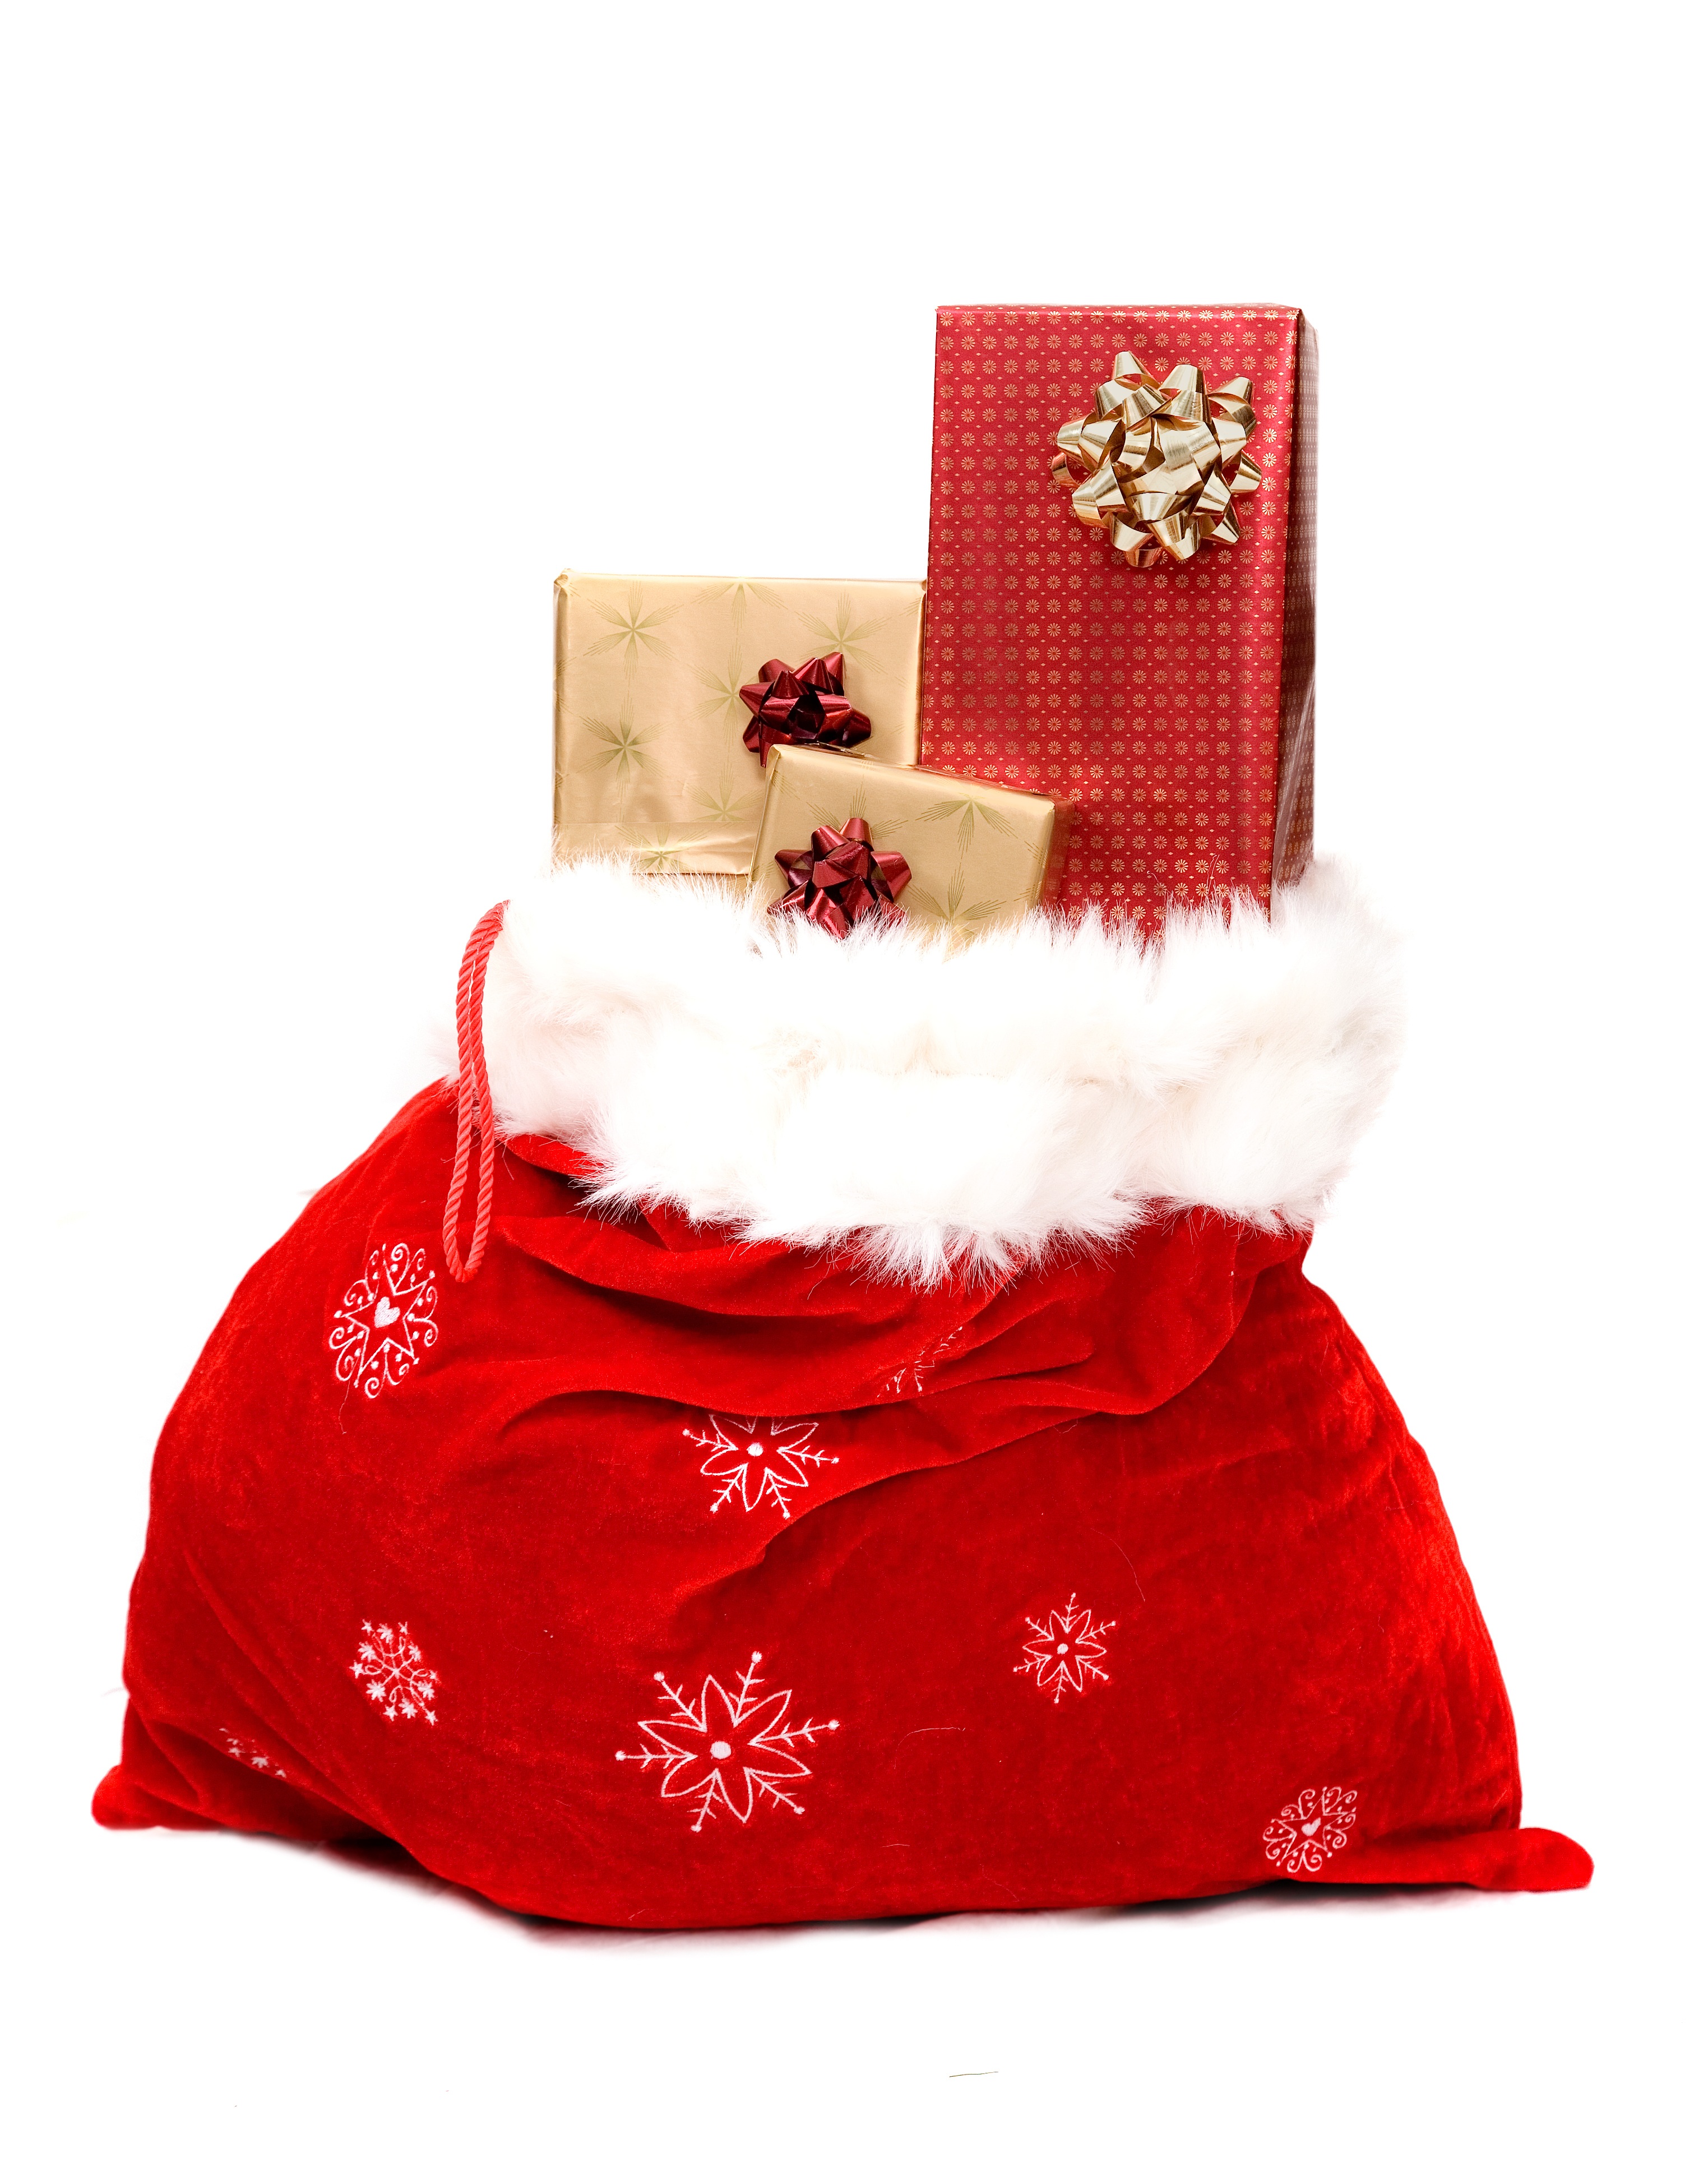
red, furniture, material, product, textile, santa claus, christmas kids gifts old, pascuero